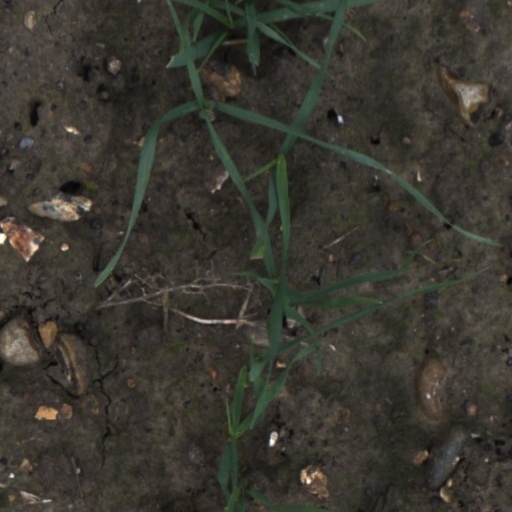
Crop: wheat